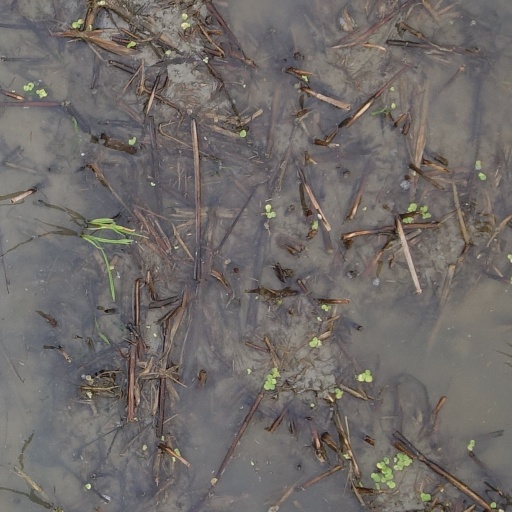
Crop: rice